Rufus Wilmot Griswold

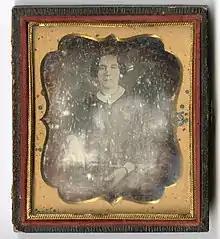
Daguerreotype portrait of Charlotte Myers Griswold

On August 20, 1845, Griswold married Charlotte Myers, a Jewish woman; she was 42 and he was 33. Griswold had been pressured into the marriage by the woman's aunts despite his concern about their difference in religious beliefs. This difference was strong enough that one of Griswold's friends referred to his wife only as "the little Jewess". On their wedding night, he discovered that she was, according to Griswold biographer Joy Bayless, "through some physical misfortune, incapable of being a wife" or, as Poe biographer Kenneth Silverman explains, incapable of having sex. Griswold considered the marriage void and no more valid "than there would have been had the ceremony taken place between parties of the same sex, or where the sex of one was doubtful or ambiguous". Still, the couple moved together to Charleston, South Carolina, Charlotte's home town, and lived under the same roof, albeit sleeping in separate rooms. Neither of the two was happy with the situation, and at the end of April 1846, she had a lawyer write a contract "to separate, altogether and forever, ... which would in effect be a divorce". The contract forbade Griswold from remarrying and paid him $1,000 (~$ in ) for expenses in exchange for his daughter Caroline staying with the Myers family. After this separation, Griswold immediately moved back to Philadelphia.